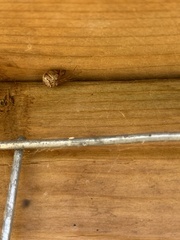
Species: Parasteatoda_tepidariorum